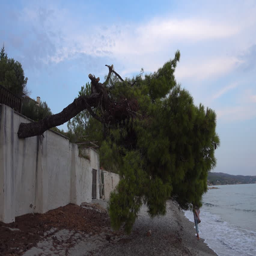
a pine tree on a seaside